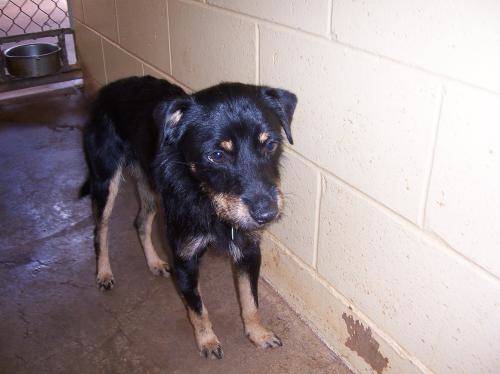
Label: dog